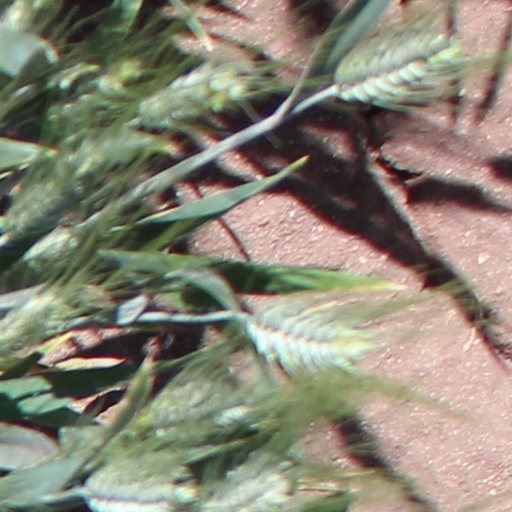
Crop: wheat